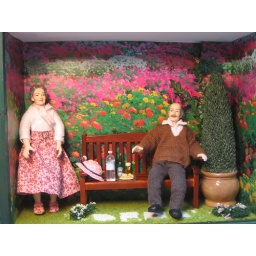
dolls from Heidi Ott that I dressed. made in a bridge box (cards)